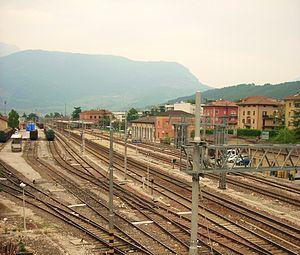
Le transport dans le Trentin-Haut-Adige consiste en un système d'infrastructure divisé en lignes ferroviaires, aéroportuaires, autoroutières, routières et lacustres.
La Vallagarina ou le val Lagarina est le tronçon aval de la vallée traversée par la rivière Adige.